Odor

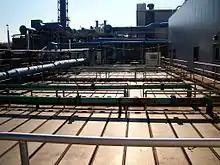
Odor control covers at a sewage treatment plant: Under these covers, grit and gravel are settled out of the wastewater.

The perception of odors, or sense of smell, is mediated by the olfactory nerve. The olfactory receptor (OR) cells are neurons present in the olfactory epithelium, which is a small patch of tissue at the back of the nasal cavity. There are millions of olfactory receptor neurons that act as sensory signaling cells. Each neuron has cilia in direct contact with the air. Odorous molecules bind to receptor proteins extending from cilia and act as a chemical stimulus, initiating electric signals that travel along the olfactory nerve's axons to the brain.